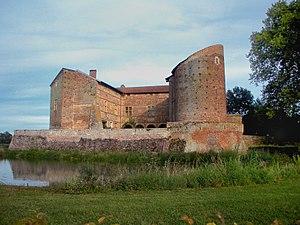
château
Bouligneux est une commune française, située dans le département de l'Ain, plus précisément dans la Dombes en région Auvergne-Rhône-Alpes.
La liste des châteaux de l'Ain recense de manière non exhaustive les châteaux, maisons fortes, mottes castales, situés dans le département français de l'Ain. Il est fait état des inscriptions et classements au titre des monuments historiques.